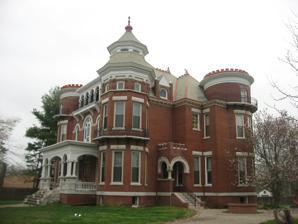
Building: James Robert Williams House
Country: United States of America
Year built: 1896
Historic house in Illinois, United States United States historic place James Robert Williams House U.S. National Register of Historic Places Show map of Illinois Show map of the United States Location 310 E. Main St., Carmi, Illinois Coordinates 38°5′27″N 88°9′29″W / 38.09083°N 88.15806°W / 38.09083; -88.15806 Area less than one acre Built 1896 ( 1896 ) Built by Getaz, David Architect Barber, George F. Architectural style Queen Anne, Romanesque NRHP reference No. 86003716 Added to NRHP January 29, 1987 The James Robert Williams House is a historic house located at 310 E. Main St. in Carmi , Illinois . The house was built in 1896 for James Robert Williams , a U.S. Representative and political ally of William Jennings Bryan . Prominent residential architect George Franklin Barber designed the red brick house in a blend of the Romanesque Revival and Queen Anne styles. The house has three corner towers, two with crenellated tops and one with a double bell roof; the towers cause the building to resemble a castle . The house's front entrance is surrounded by an arched porch with a balcony on its roof. A loggia is located above the entrance on the house's third level. The house was added to the National Register of Historic Places on January 29, 1987. References